Moshe David Tendler

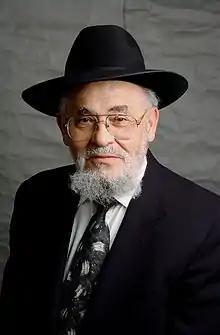
Courtesy of Yeshiva University

Moshe David Tendler (August 7, 1926September 28, 2021) was an American rabbi, professor of biology and expert in medical ethics. He served as chairman of the biology department at Yeshiva University.